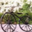
Label: bicycle